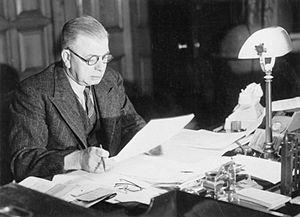
Albert Victor Alexander, 1ᵉʳ comte Alexander d'Hillsborough, est un homme politique travailliste britannique. Il fut trois fois Premier Lord de l'Amirauté, de 1929 à 1931 sous Ramsay MacDonald, sous Winston Churchill durant la Seconde Guerre mondiale, et sous Clement Attlee de 1945 à 1946, avant être nommé Ministre de la défense de 1946 à 1950.